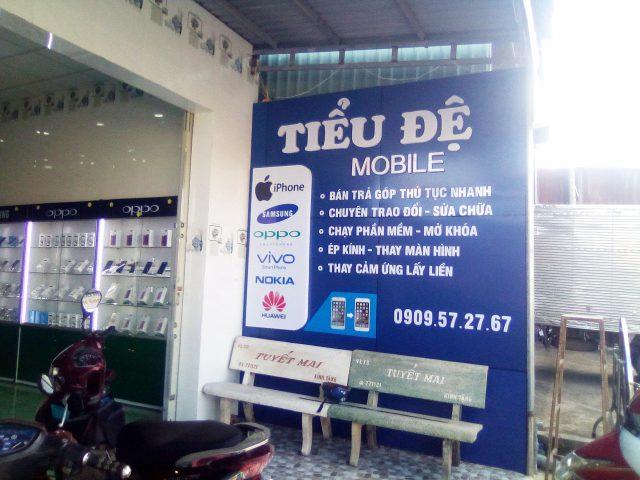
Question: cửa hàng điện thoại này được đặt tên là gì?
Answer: tiểu đệ